Air India Flight 245

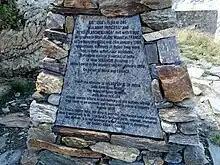
English text of the monument at in Mont-Blanc Massif

Some mail on board the flight was recovered after the accident and was annotated with "Retardé par suite d'accident aérien" ("delayed due to aviation accident"); further items of mail were found in 1951 and 1952.